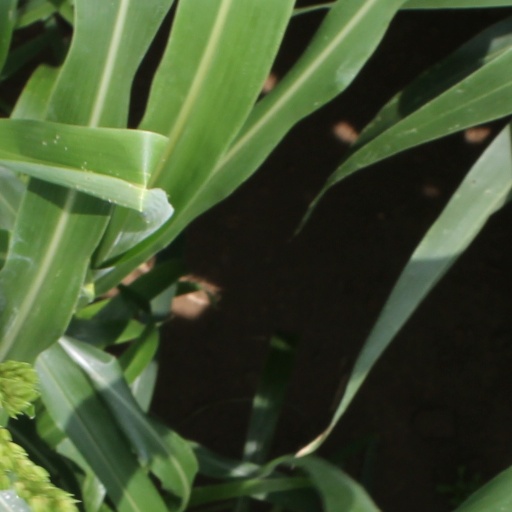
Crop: sorghum